Guadalajara

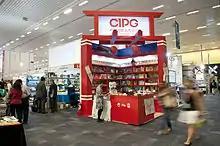
The Guadalajara International Book Fair is the largest Spanish-language fair in the world, as well as the largest book fair in the Americas.

Andares is another important commercial center in Zapopan. This $530 million mixed-use complex opened in 2008, designed by renowned Mexican Sordo Madaleno architecture firm features luxury residences and a high-level mall anchored by two large department stores, Liverpool and El Palacio de Hierro. The 133,000 m (1,400,000+ sq ft) mall offers hundreds of stores, a big food court located on the second floor, and several restaurants at the Paseo Andares.